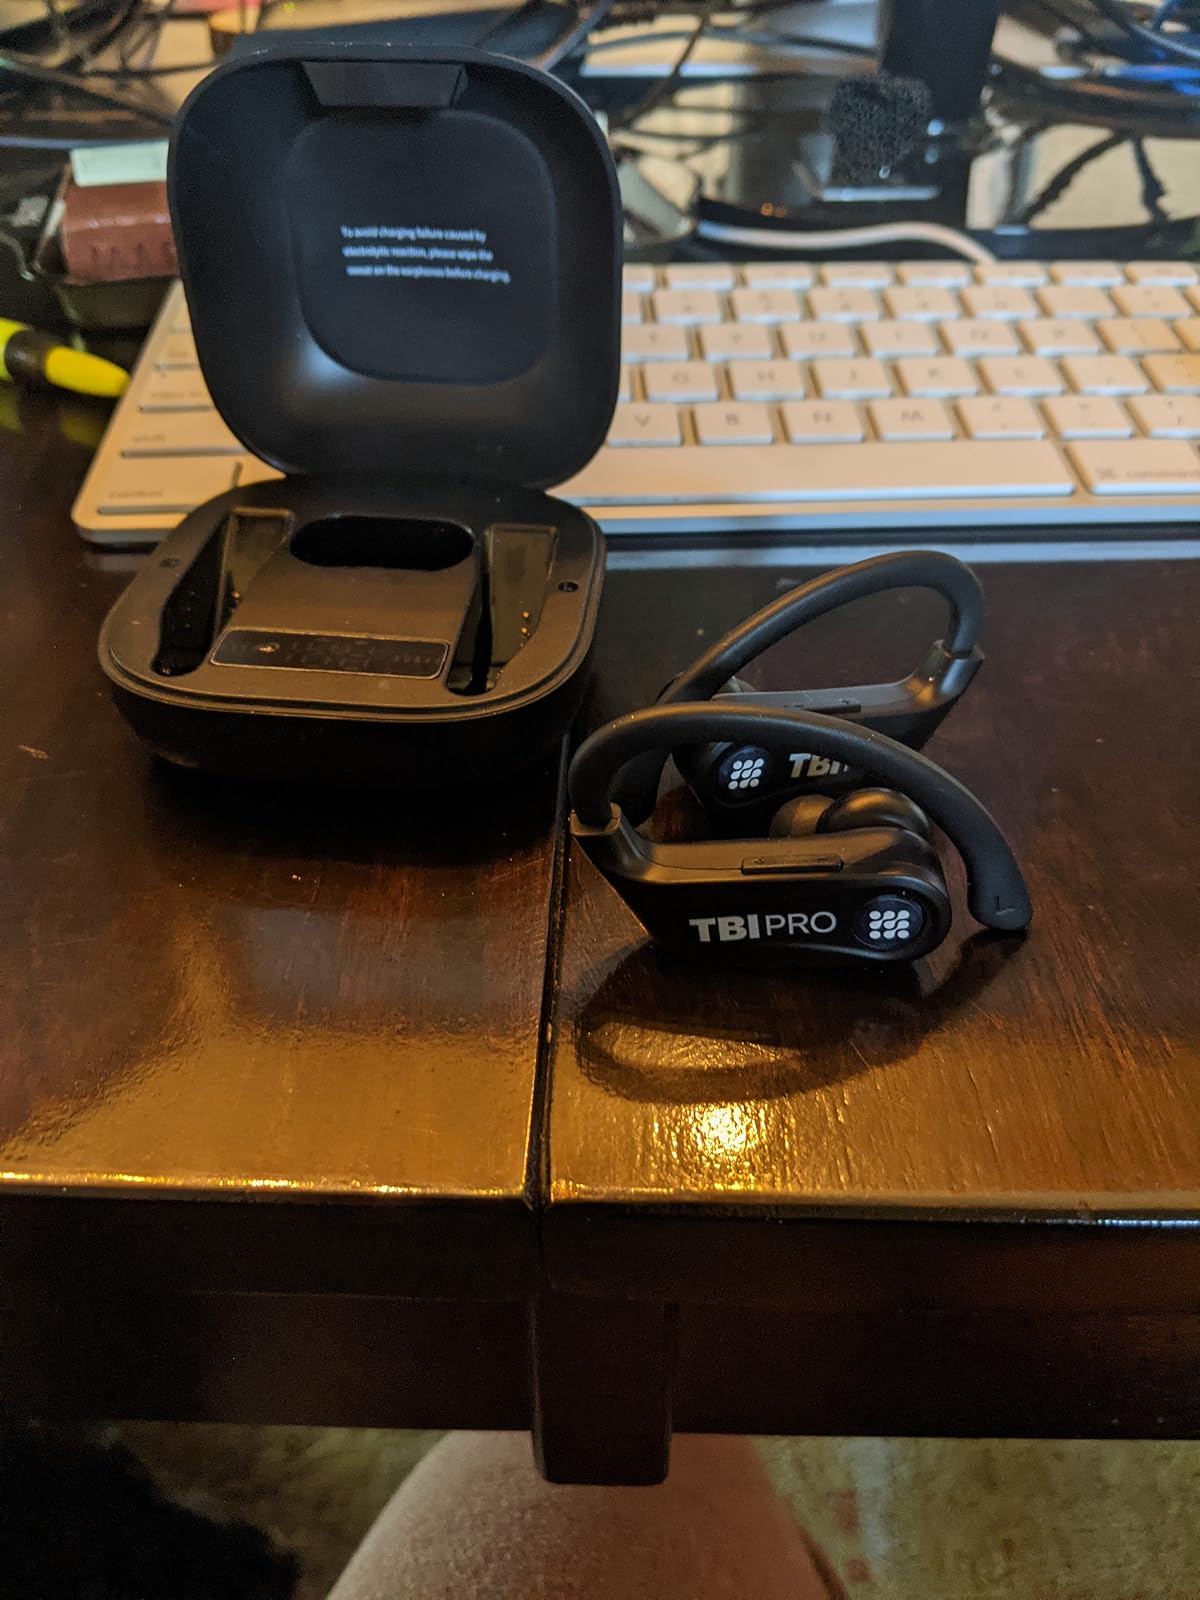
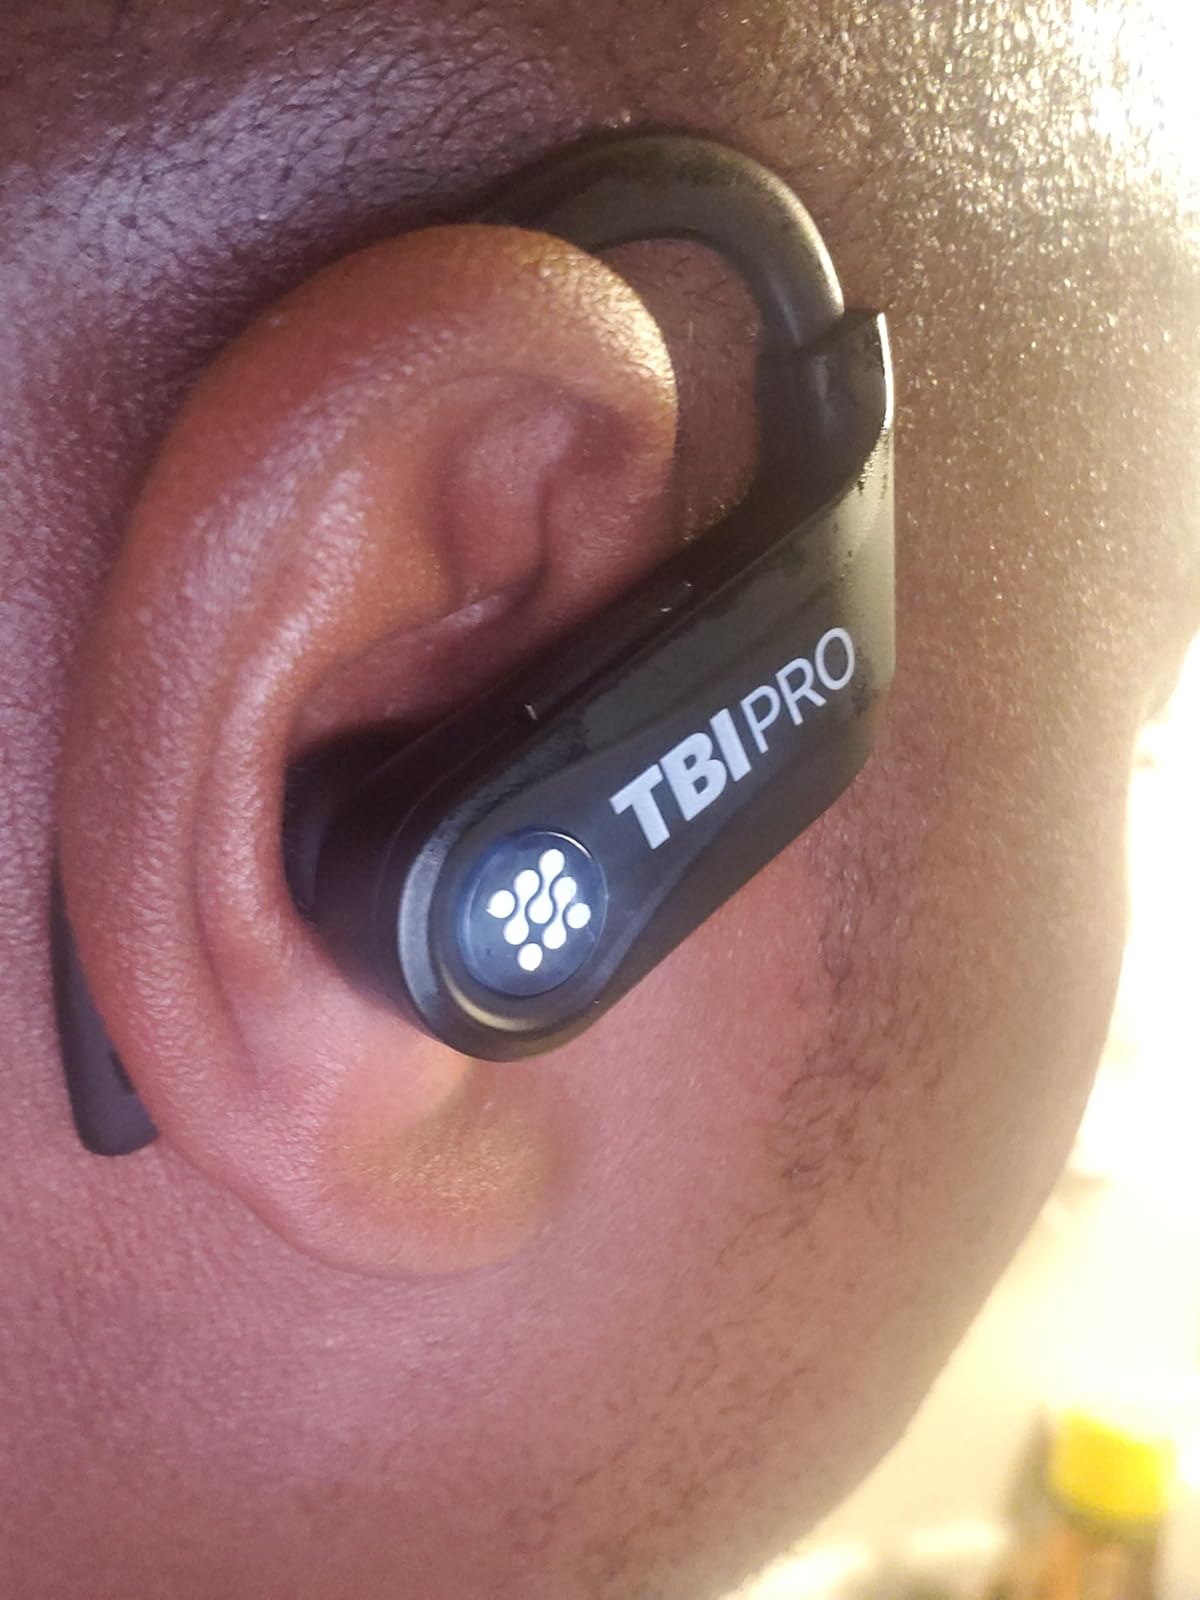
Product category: earbuds
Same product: yes